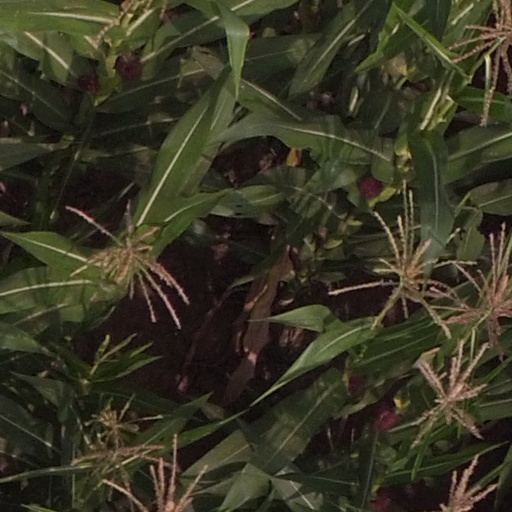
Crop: maize; corn